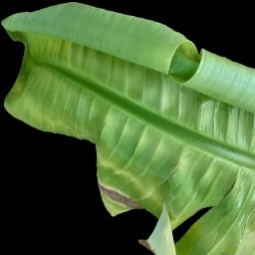
Label: Calcium